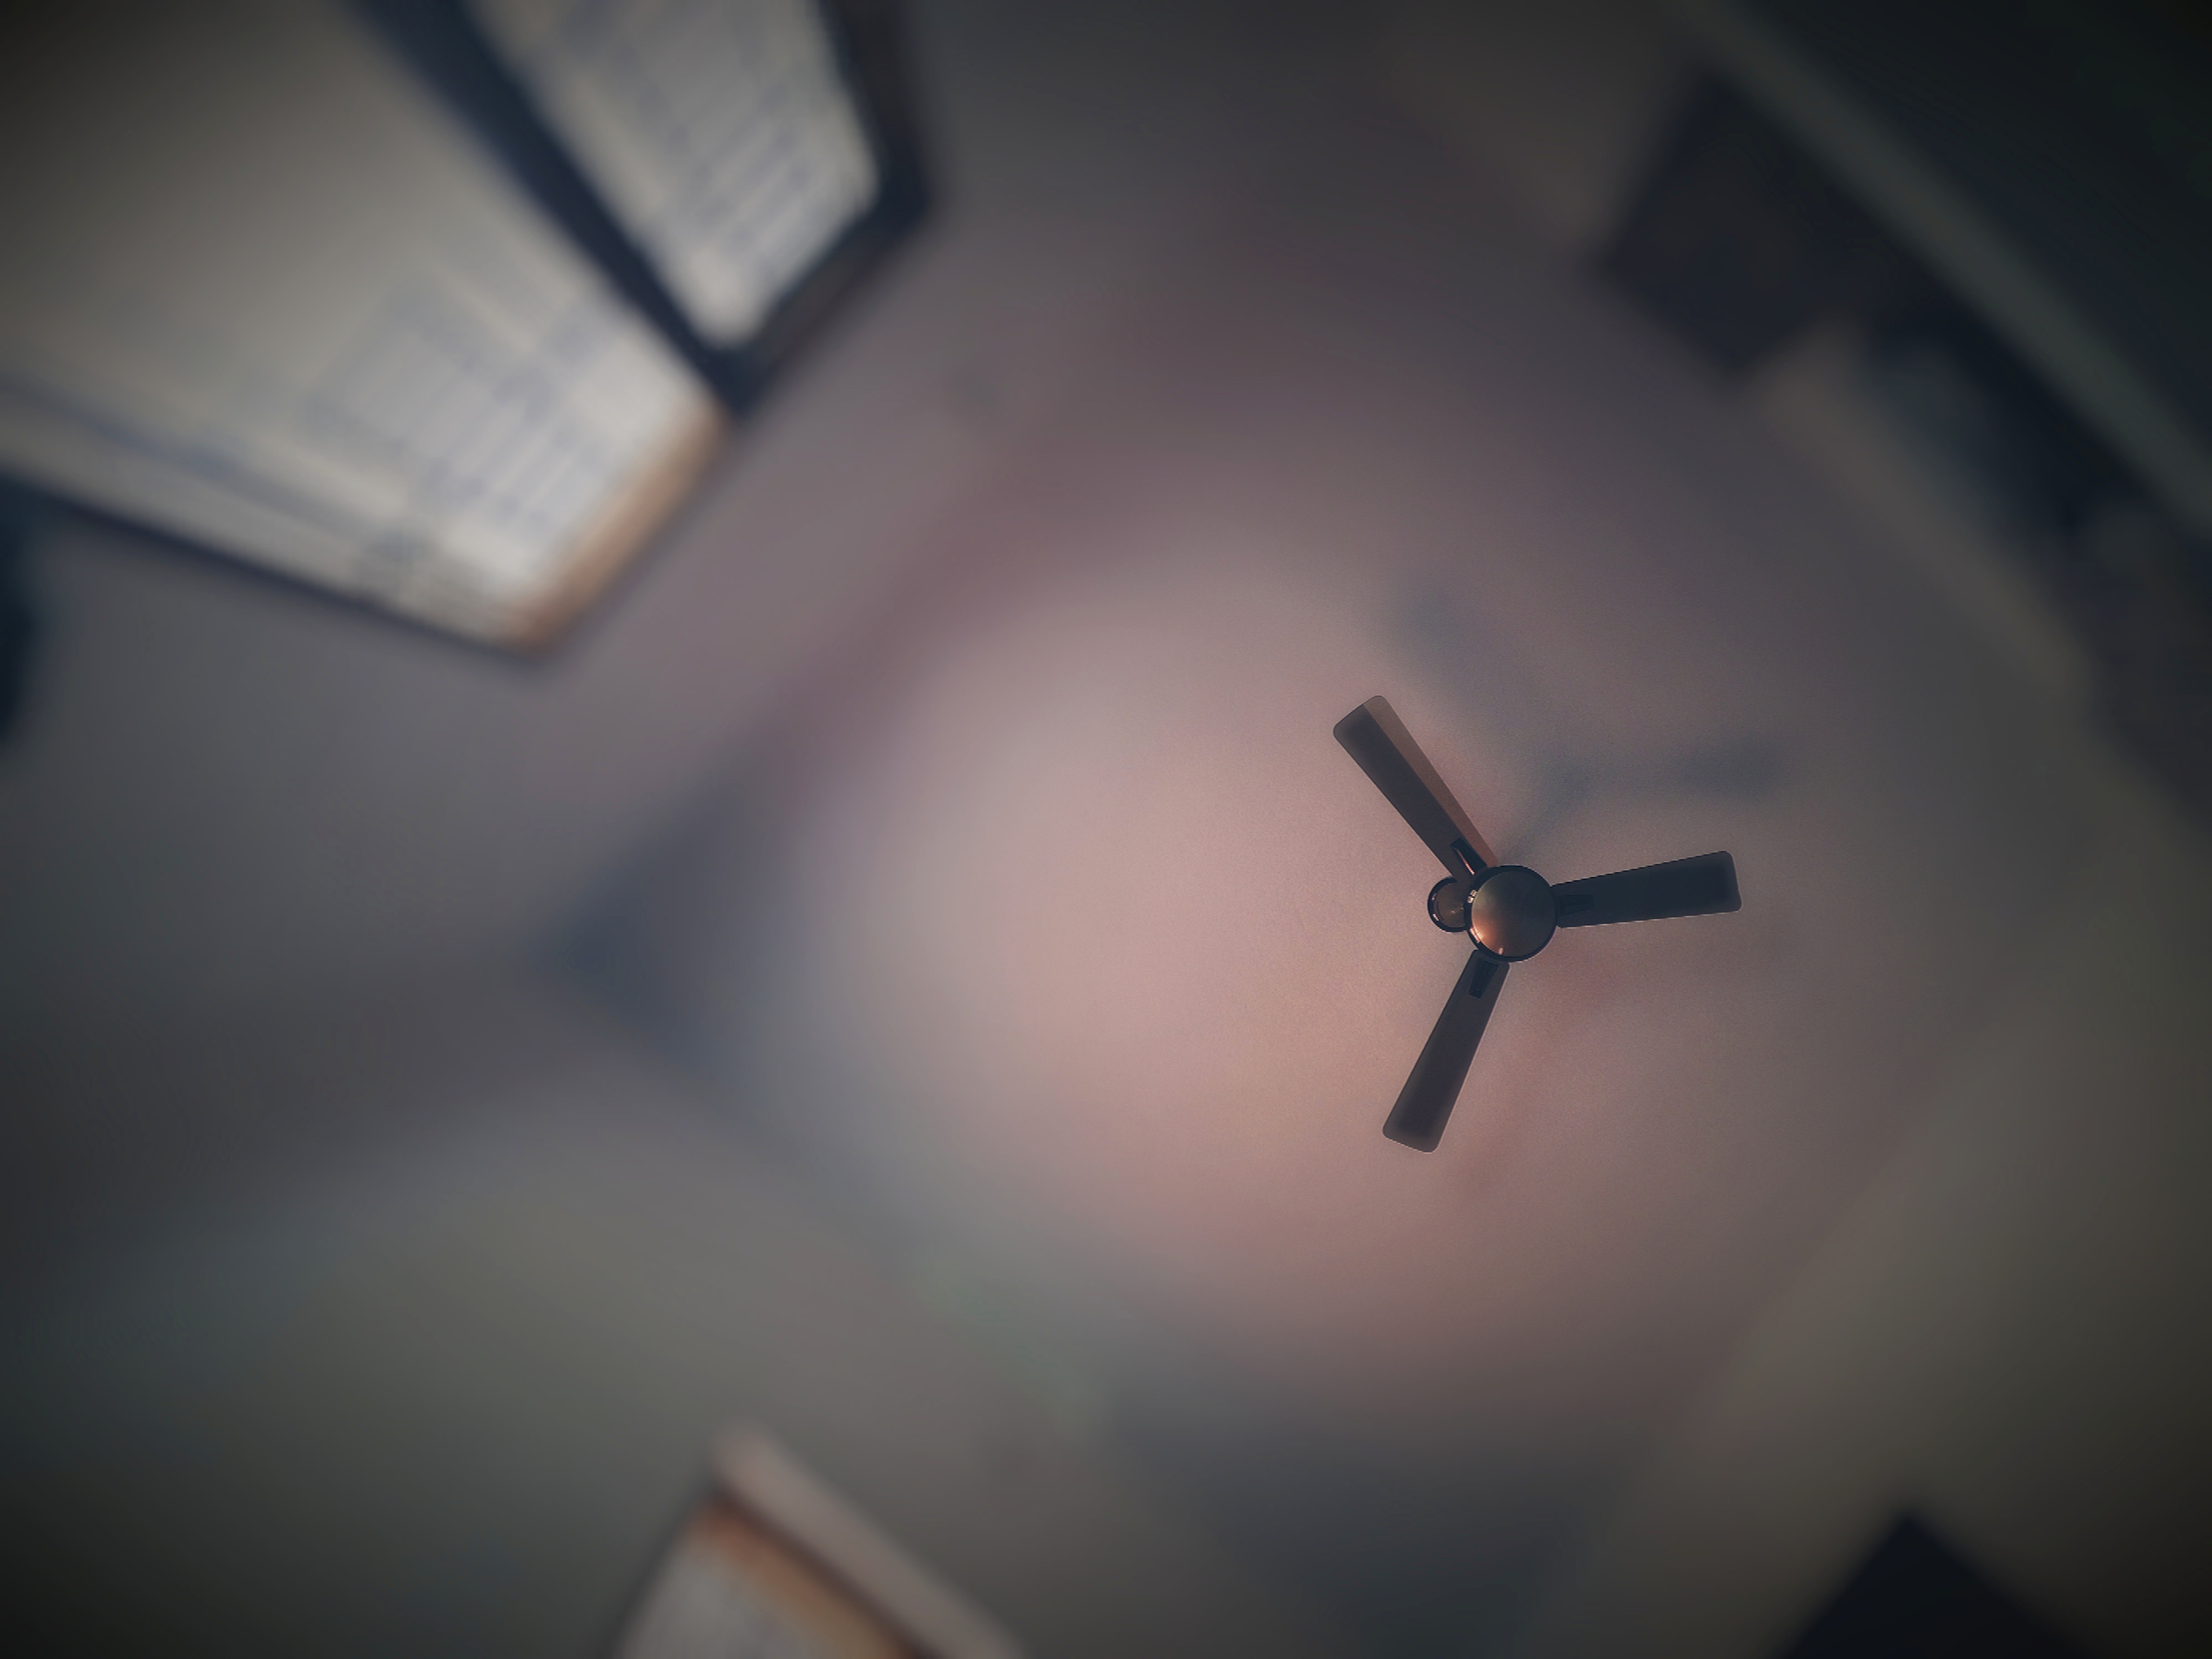
hand, wing, light, white, airplane, aircraft, line, reflection, vehicle, darkness, blue, close up, shape, macro photography, atmosphere of earth